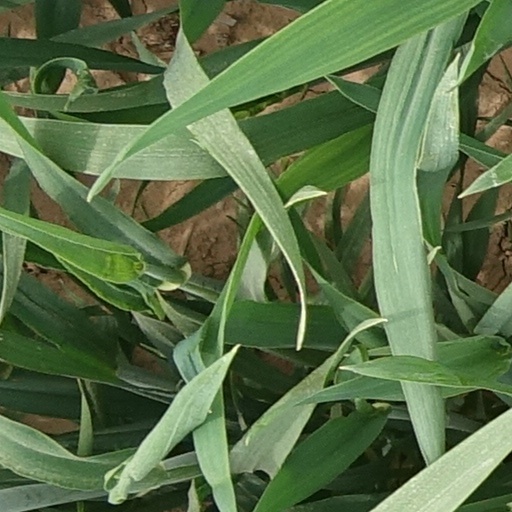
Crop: wheat